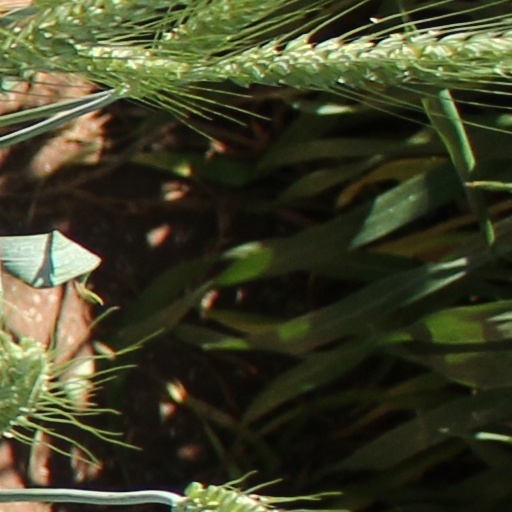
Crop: wheat